Syria–Lebanon campaign

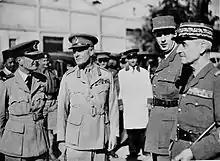

Operations against the Vichy regime in Syria could only be conducted with troops withdrawn from the Western Desert, a dispersal that contributed to the defeat of Operation Battleaxe and made the Syrian campaign take longer than necessary. Churchill had decided to sack Wavell in early May over his reluctance to divert forces to Iraq. Wavell was relieved on 22 June and relinquished command on 5 July, leaving for India two days afterwards. In late July 1941, De Gaulle flew from Brazzaville to congratulate the victors. Free French General Georges Catroux was placed in control of Syria and Lebanon and on 26 November, shortly after assuming this post, Catroux recognized the independence of Syria and Lebanon in the name of the Free French movement. After elections on 8 November 1943, Lebanon became an independent state on 22 November 1943 and on 27 February 1945, declared war on Germany and the Empire of Japan.